Konstantin Rokossovsky

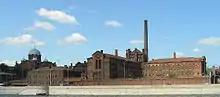
Kresty Prison, where Rokossovsky was imprisoned in Leningrad (the city was renamed as Saint Petersburg after the fall of the Soviet Union)

Rokossovsky held senior commands until he was arrested on 17 August 1937 when he became caught up in Joseph Stalin's Great Purge and was accused of being a spy. His association with the cutting-edge methods of Marshal Tukhachevsky may have been the cause of his conflict with more traditional officers such as Semyon Budenny, who still favoured cavalry tactics over Tukhachevsky's mass armour theories, but few historians believe that the purge of the Red Army was solely a dispute over policy. Most attribute the purges to political and military rivalries as well.